Post-presidency of George H. W. Bush

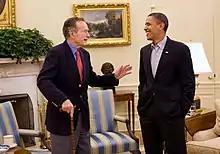
Bush meets President Barack Obama in the Oval Office, January 30, 2010

On October 5, 2004, Bush endorsed Pete Sessions and Ted Poe in Texas congressional races.